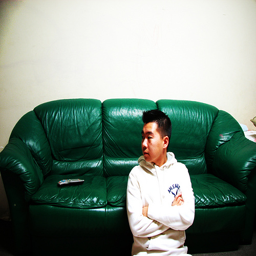
A man in white hoodie sitting in front of a leather couch.
A man sitting in front of a couch which has a remote on it.
a man sitting on the floor in front of a couch
A man with his arms crossed is sitting in front of green couch with remote on it.
A man sits on the ground in front of a green couch.